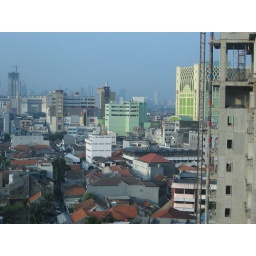
The nice green building is the most famous shopping complex for textile in Tanah Abang. Good bargain place.